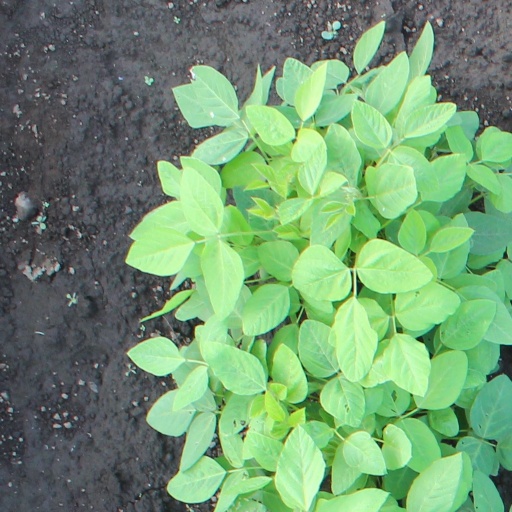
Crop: soybean